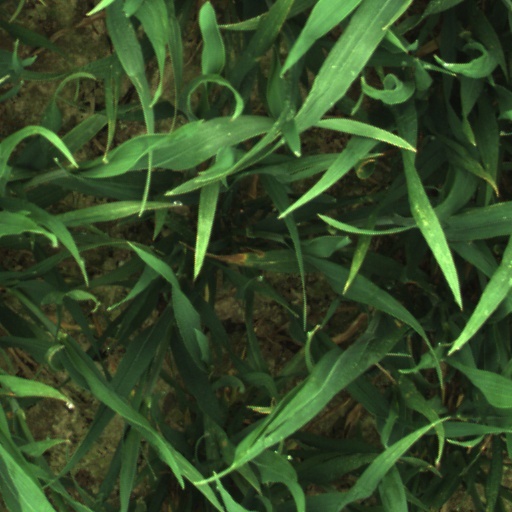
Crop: wheat